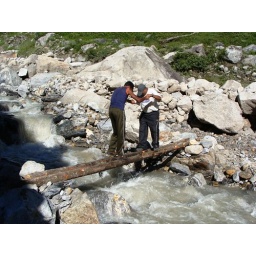
Chamu (our Route Guide) helps KS cross a narrow, tree-log, bridge over a stream (SK-341)